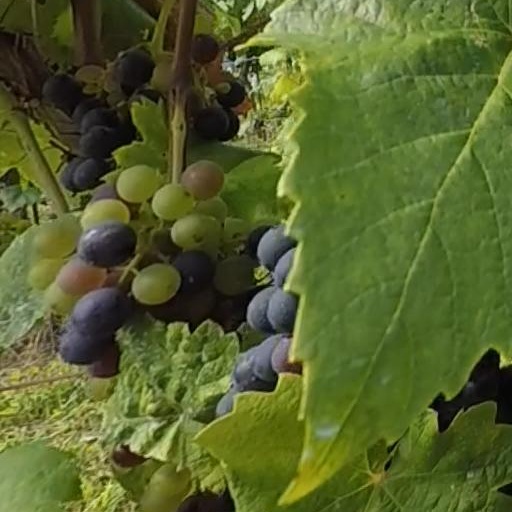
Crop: grape